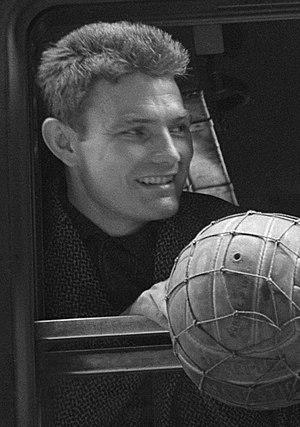
Gare Matabiau, 64 boulevard Pierre-Sémard. 1958-1959. Vue de quatre joueurs du Toulouse Football Club, dont Armand Fouillen, Georges Amanieu et Guy Roussel, à la fenêtre du train avec un départ à la gare Matabiau.
Armand Fouillen, né le 17 janvier 1933 à Lorient, est un ancien joueur et entraîneur de football français, qui évoluait au poste d'avant-centre. Joueur volontaire, il fut un excellent buteur.